Steve Hackett

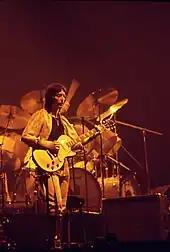
Hackett on stage with Genesis, 1977

Hackett's first live performance with Genesis took place at City University, London on 14 January 1971. Hackett's first recording with Genesis was "Nursery Cryme" (1971). His guitar work is prominently featured through solos on "The Musical Box", "The Return of the Giant Hogweed" and "The Fountain of Salmacis", and despite the fact that much of the material had been written by the time he joined Genesis, he made considerable contributions to the songwriting. He wrote the solo on "The Fountain of Salmacis" rather than improvising. Other significant songwriting contributions to "Nursery Cryme" included half the lyrics and all of the music to "For Absent Friends", and the pre-chorus of "Seven Stones". He became an early proponent of the guitar tapping technique normally attributed to Eddie Van Halen. Hackett claimed that Van Halen learned the technique after attending a Genesis concert in the mid-1970s.